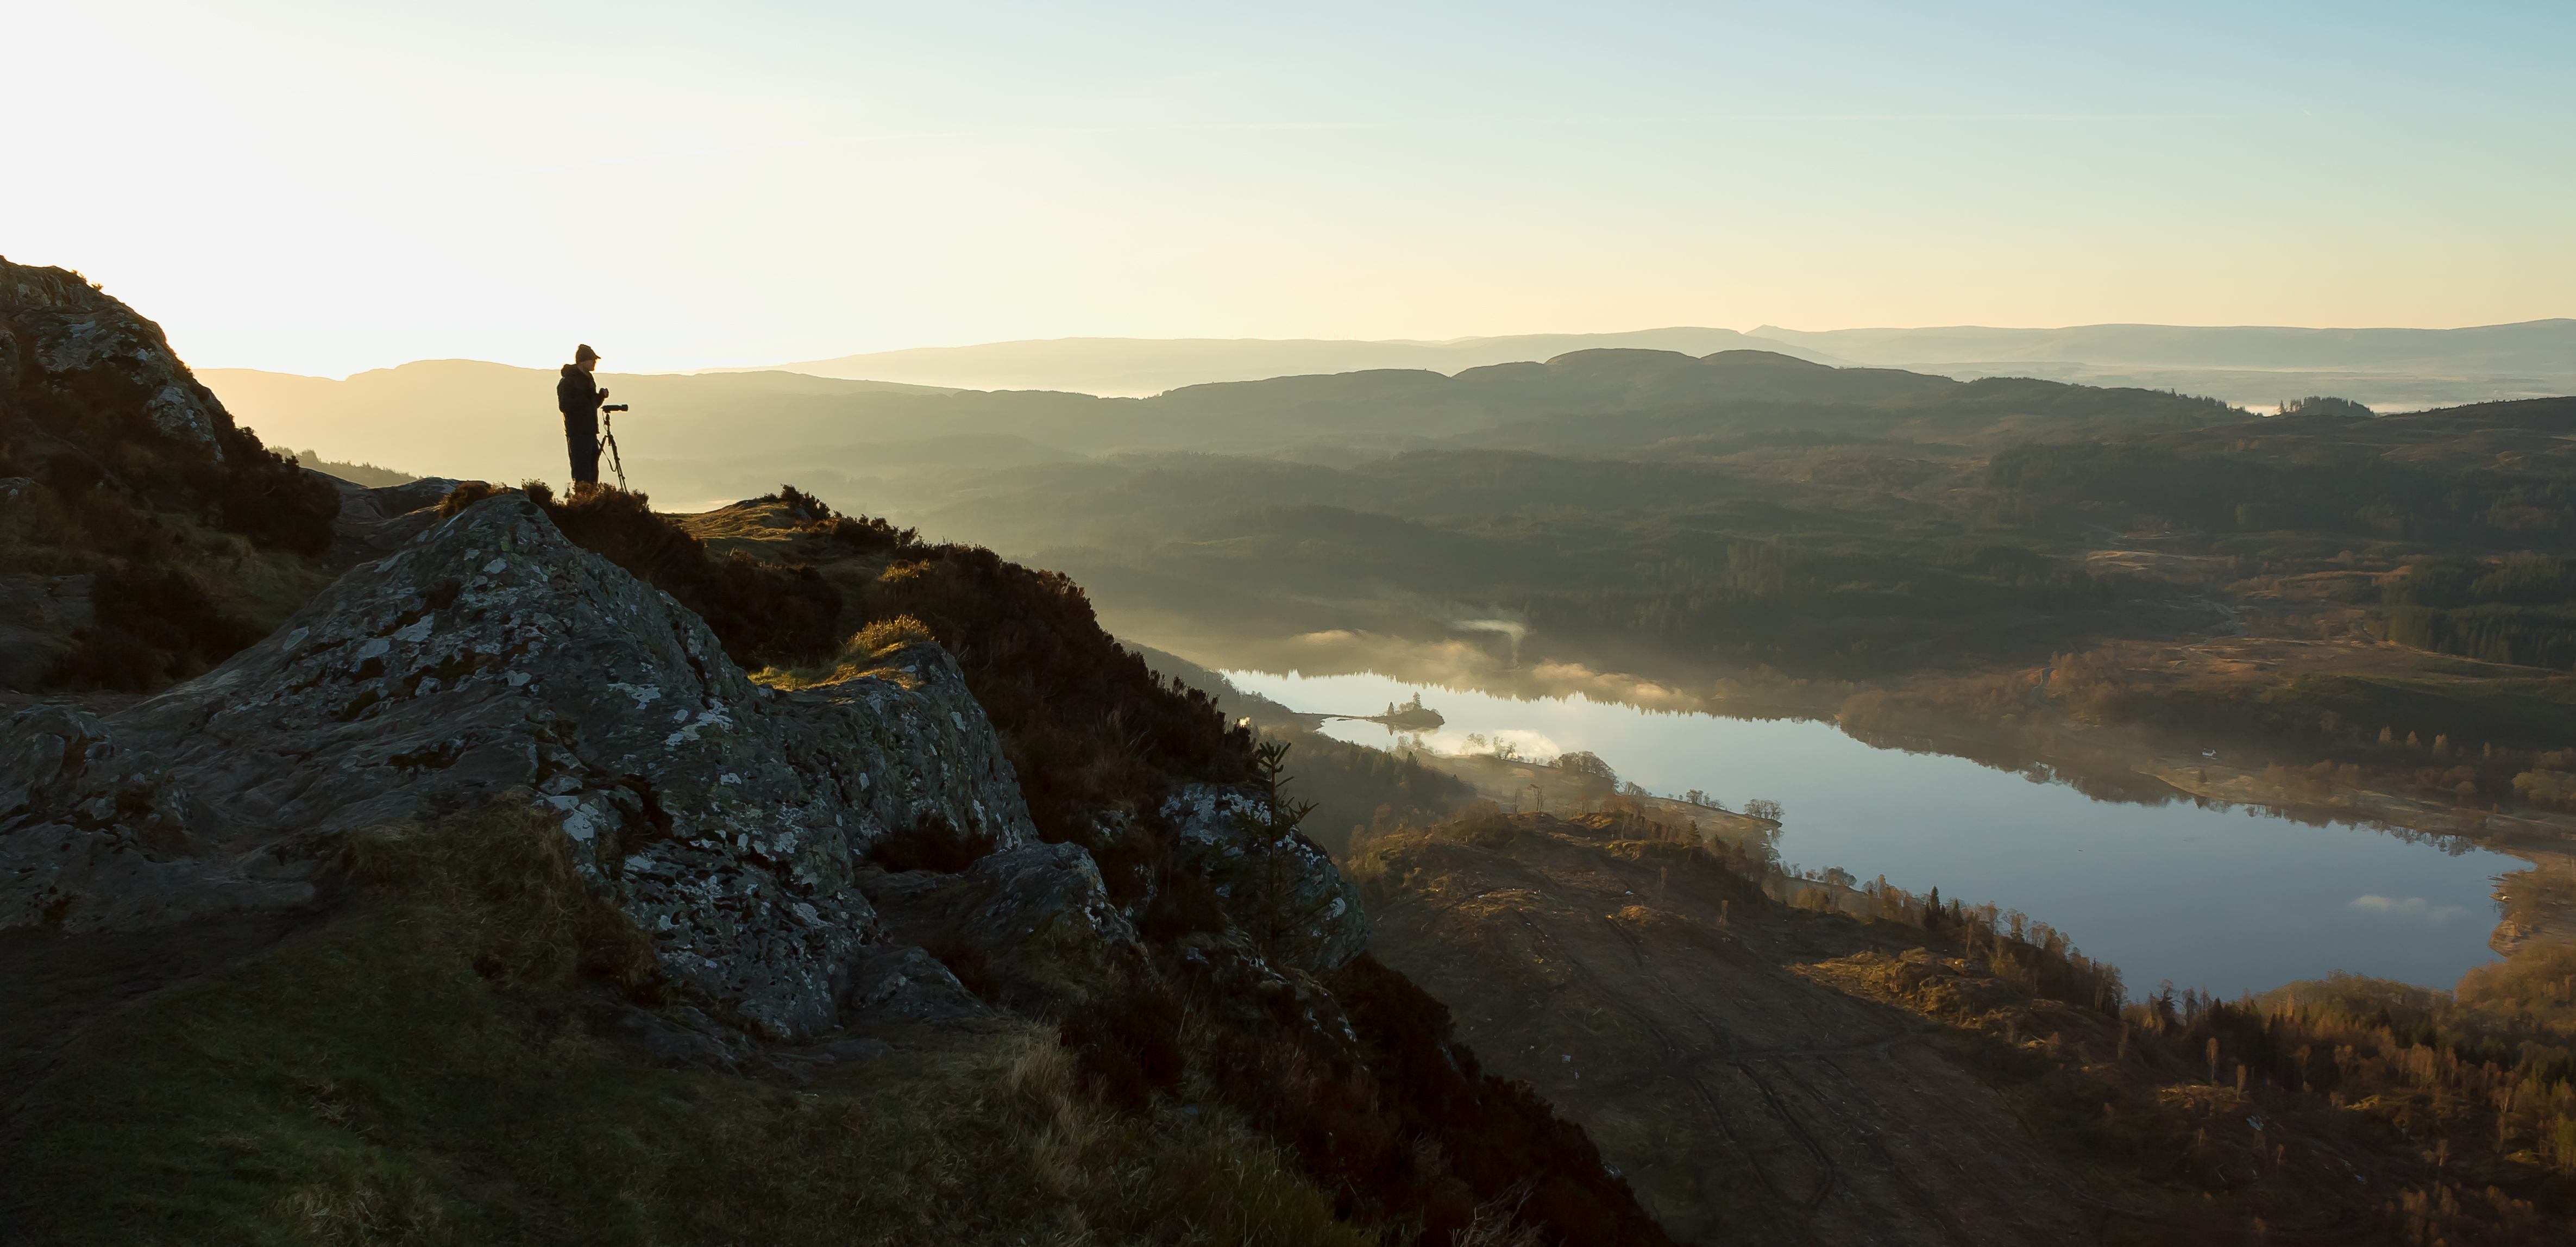
landscape, nature, rock, wilderness, mountain, cloud, sunrise, sunset, morning, hill, dawn, valley, mountain range, cliff, dusk, evening, reflection, terrain, ridge, summit, alps, plateau, scotland, trossachs, benaan, lochachray, landform, geographical feature, atmospheric phenomenon, mountainous landforms